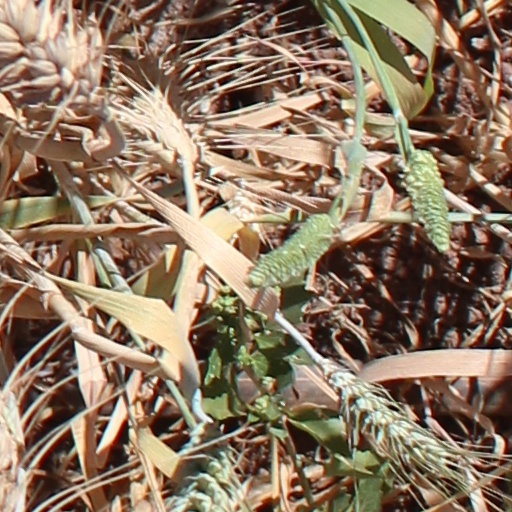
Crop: wheat